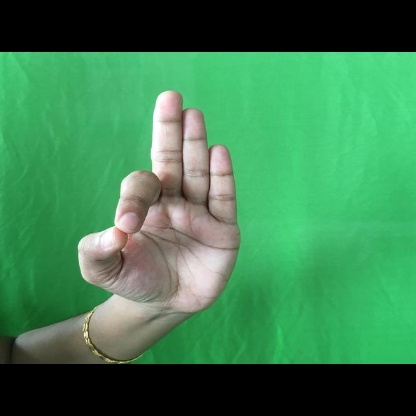
Mudra: Aralam